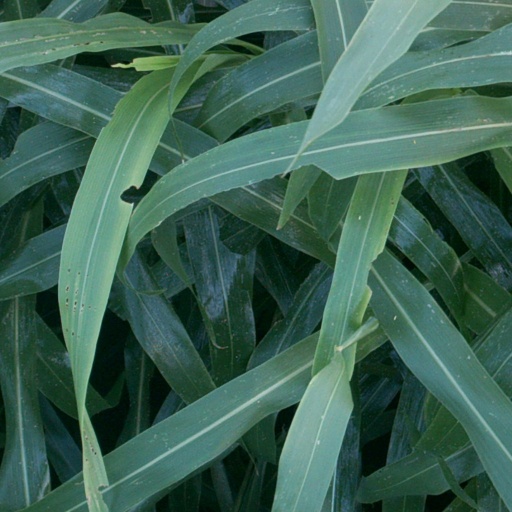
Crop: sorghum